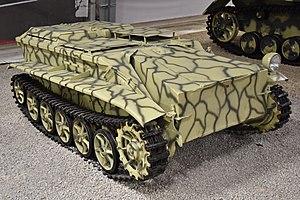
Le Sd.Kfz. 301 Borgward B IV est un véhicule de destruction blindé et chenillé allemand de la Seconde Guerre mondiale, radiocommandé pour déposer des charges explosives dans les lignes ennemies. Ce « porteur de charge lourd » se montrera d'une efficacité stratégique limitée.